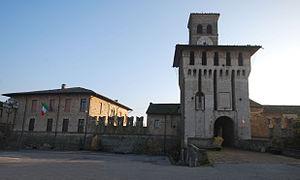
Redondesco est une commune italienne de la province de Mantoue dans la région Lombardie en Italie.